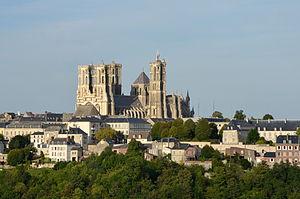
La cathédrale de Laon, (Aisne, France) vue depuis la branche sud ouest de la ville haute.
Antoine Adolphe Marcelin Marbot, plus couramment appelé Adolphe Marbot, né le 22 mars 1781 à Altillac et mort le 2 juin 1844 dans la même commune, est un militaire français du XIXᵉ siècle. Il est issu d'une ancienne famille de noblesse militaire du Quercy qui donnera en moins de cinquante ans trois généraux à la France. Il fait sa carrière dans les états-majors de l'armée française sous le Premier Empire, devenant maréchal de camp sous la monarchie de Juillet.